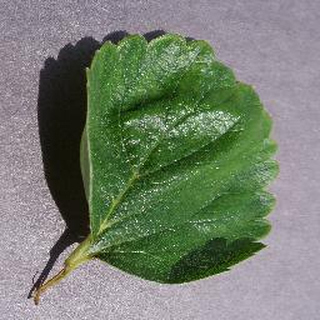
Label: healthy_strawberry